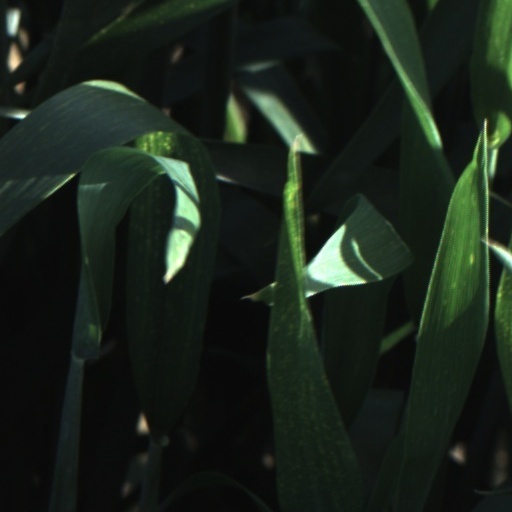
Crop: wheat